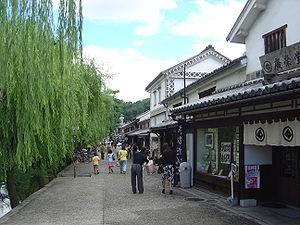
Kurashiki est une ville du Japon située dans la préfecture d'Okayama, à l'ouest de la ville d'Okayama. Elle est connue pour son quartier de vieilles maisons : le Bikan.